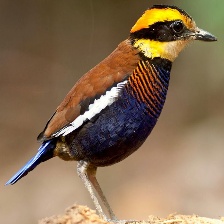
Species: BANDED PITA
Scientific name: HYDRORNIS GUAJANA